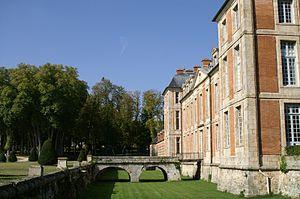
France
Le château de Chamarande est un château français situé dans la commune de Chamarande, dans le département de l'Essonne en région Île-de-France.